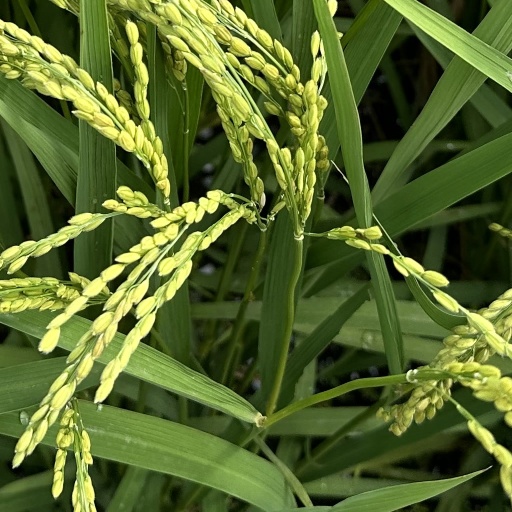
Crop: rice